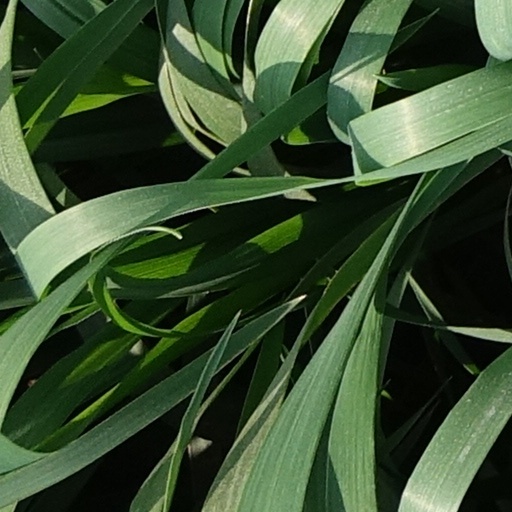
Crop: wheat